Bayraktar Kızılelma

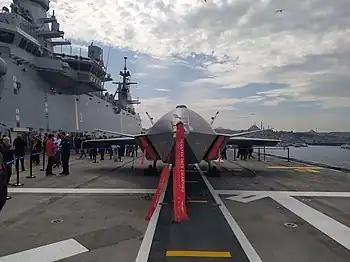
TCG "Anadolu" (L-400) amphibious assault ship (LHD and V/STOL aircraft carrier) of the Turkish Naval Forces, anchored at the Golden Horn in Istanbul. Baykar Kızılelma, developed as part of Project MIUS for the Turkish Navy and Turkish Air Force, is a jet-engined UCAV designed to operate on TCG "Anadolu". Its maiden flight took place on December 14, 2022. TCG "Anadolu" was commissioned on April 10, 2023.

On the same day of the name disclosure, Selçuk Bayraktar revealed that the first Kızılelma prototype has entered the assembly line. The first ready-to-fly prototype was displayed to the public in Teknofest 2022. The third prototype, which is considered the production prototype, successfully completed its first flight on September 25, 2024 from the AKINCI Flight Training and Test Center in Çorlu. This prototype, with tail number TC-ÖZB3, featured significant structural and airframe differences from the original, including an afterburning engine, aerodynamic improvements, and an updated avionics architecture.